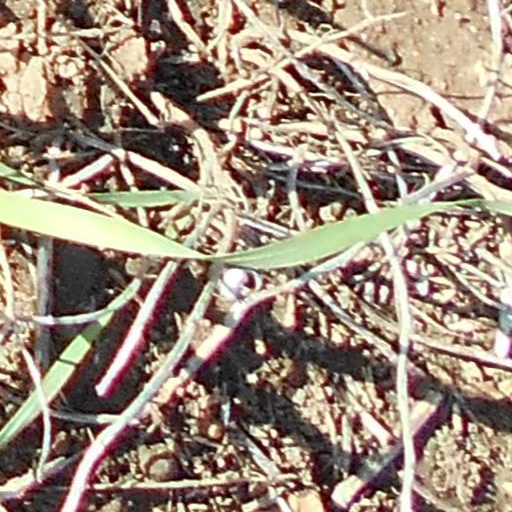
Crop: wheat